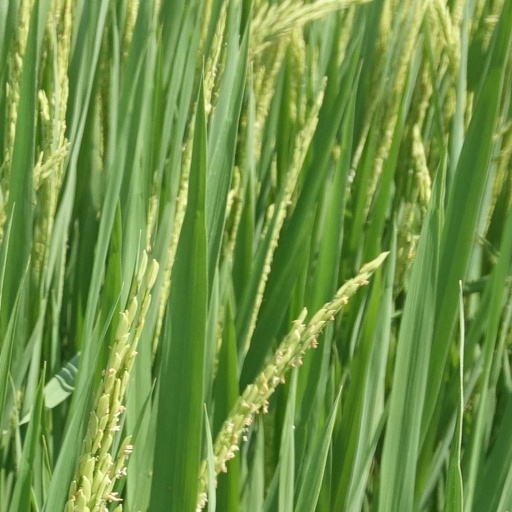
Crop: rice